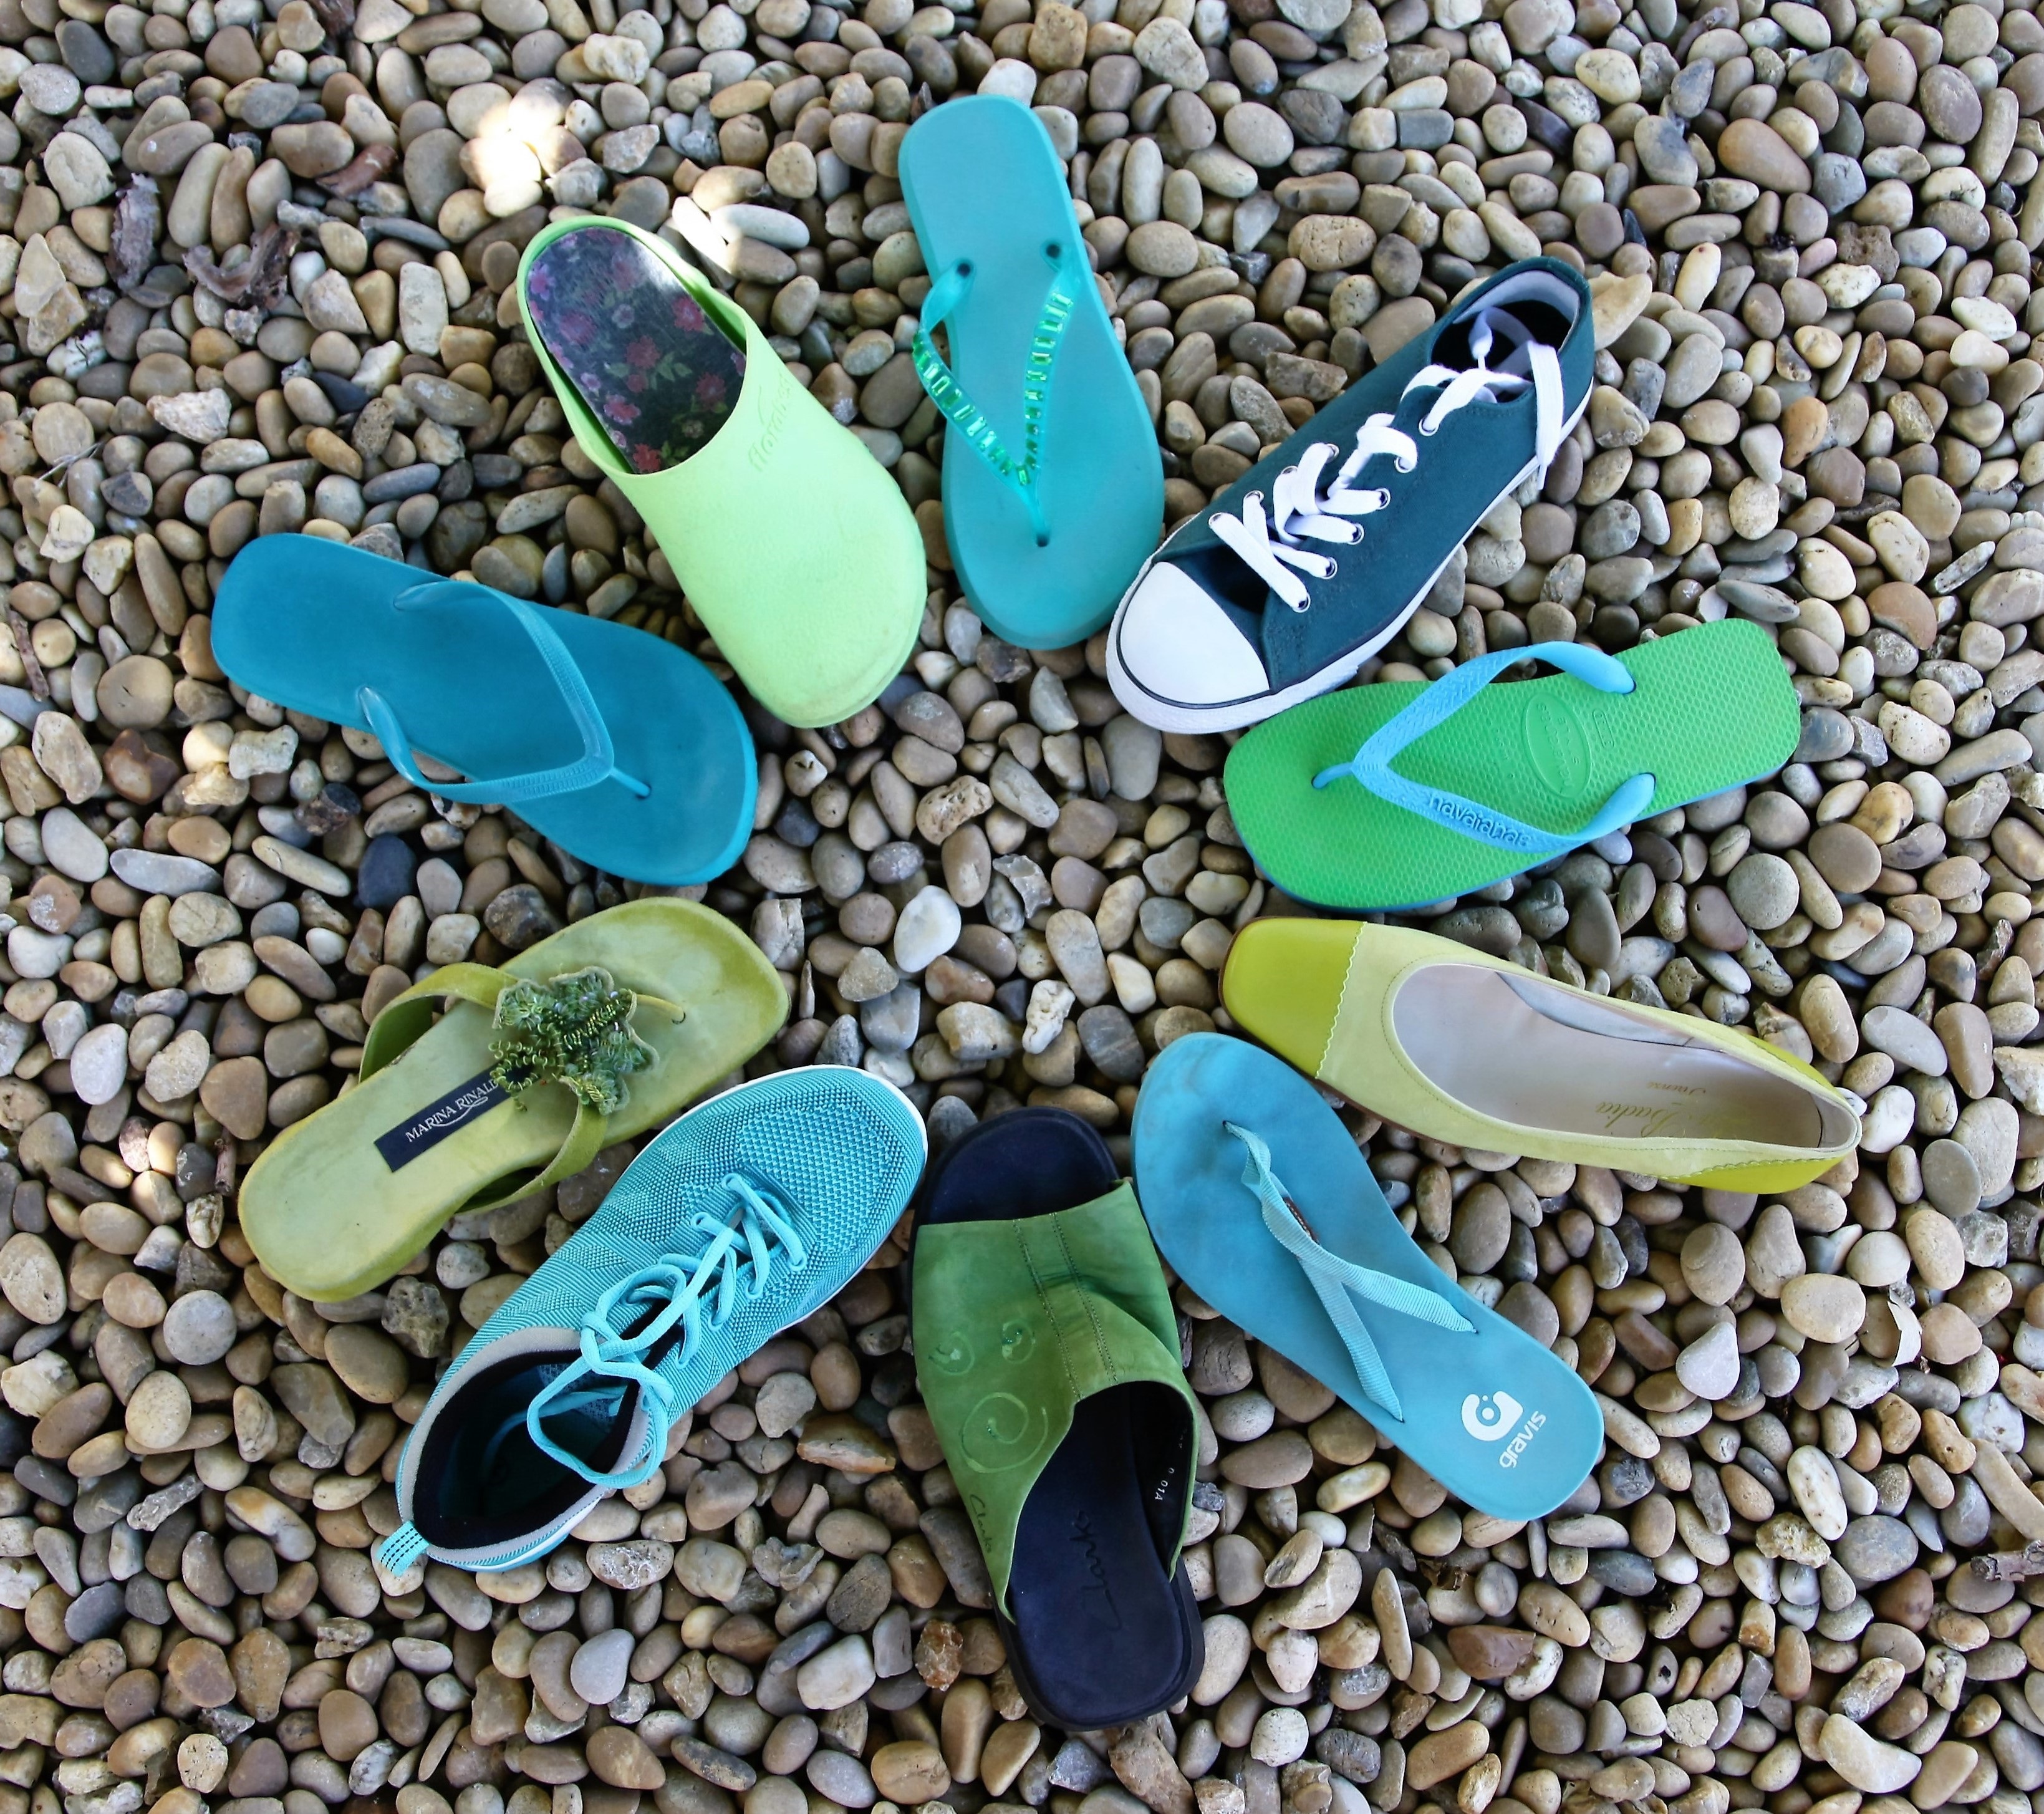
hand, group, flower, running, meeting, finger, green, color, flip flop, blue, friendship, colorful, basket, variety, circle, sandal, ballerina, jewellery, colour, shoes, palette, team, turquoise, friends, footwear, multicolored, diversity, different, teamwork, spectrum, ten, multicolor, togetherness, various, assortment, mixture, blue and green, fashion accessory